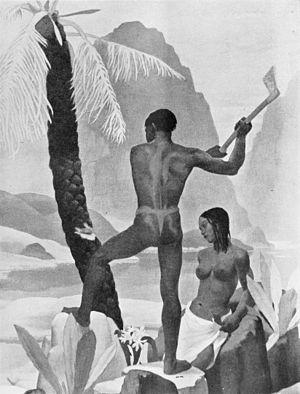
Vivian Forbes est un peintre et poète anglais, ami du peintre Glyn Philpot.